Viola Lawrence

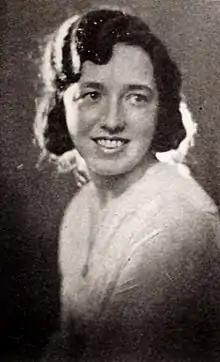
From a 1920 magazine

Viola Mallory Lawrence (December 2, 1894, New York City – November 20, 1973) is considered by many to be the first female film editor in Hollywood. She was nominated twice for the Academy Award for Best Film Editing: for "Pal Joey" (1957), with Jerome Thoms; and for "Pepe" (1960), with Al Clark.